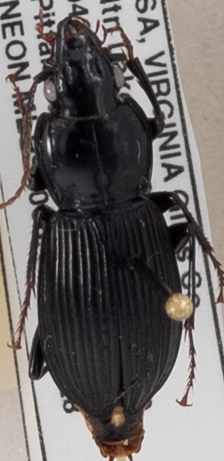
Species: Pterostichus coracinus
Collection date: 2018-08-28
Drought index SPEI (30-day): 1.69
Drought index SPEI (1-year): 0.8
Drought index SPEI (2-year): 0.8